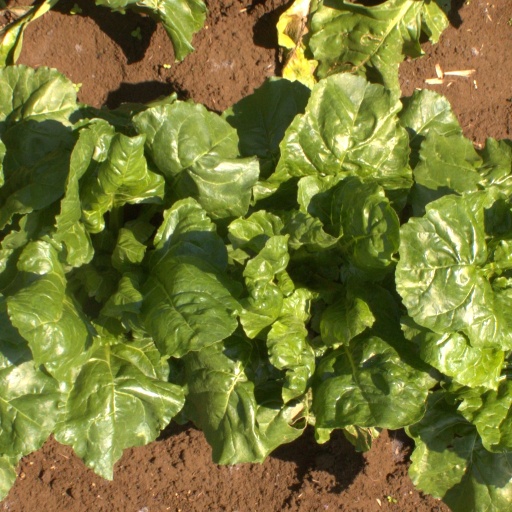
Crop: sugar beet